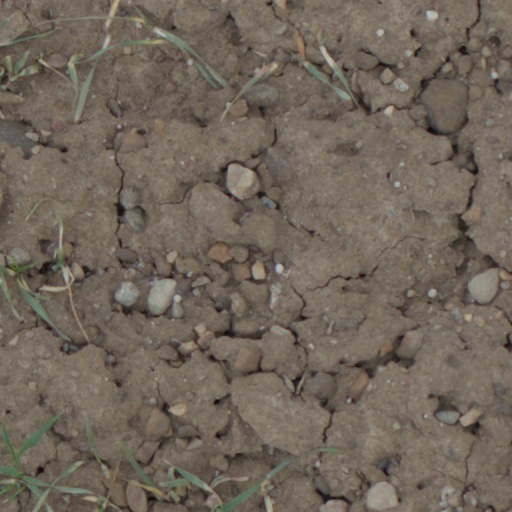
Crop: wheat